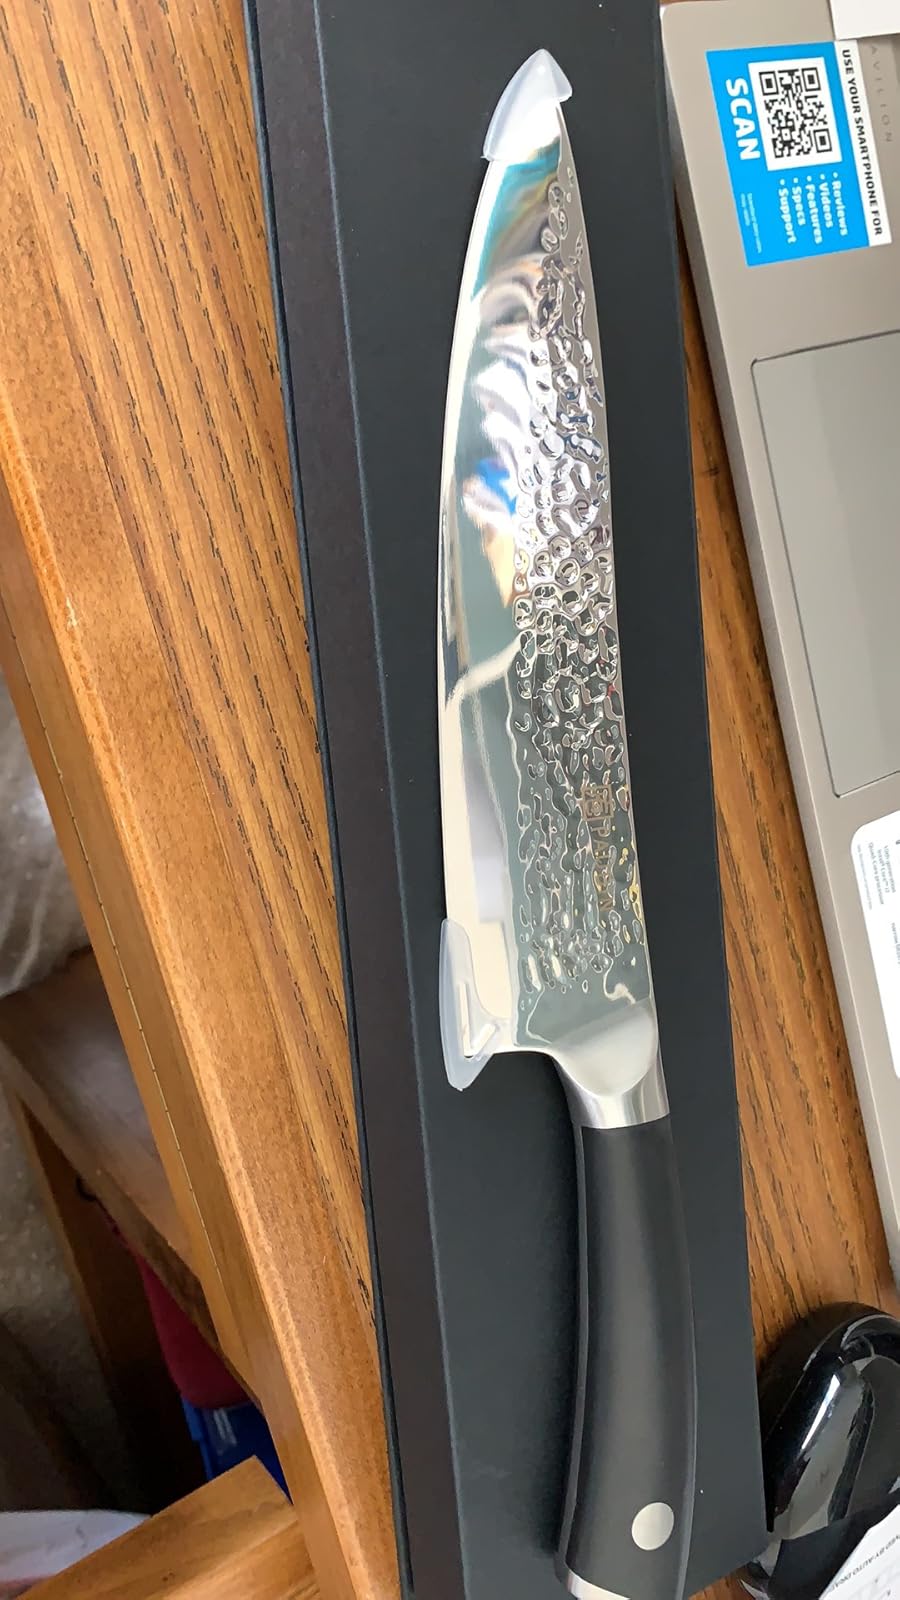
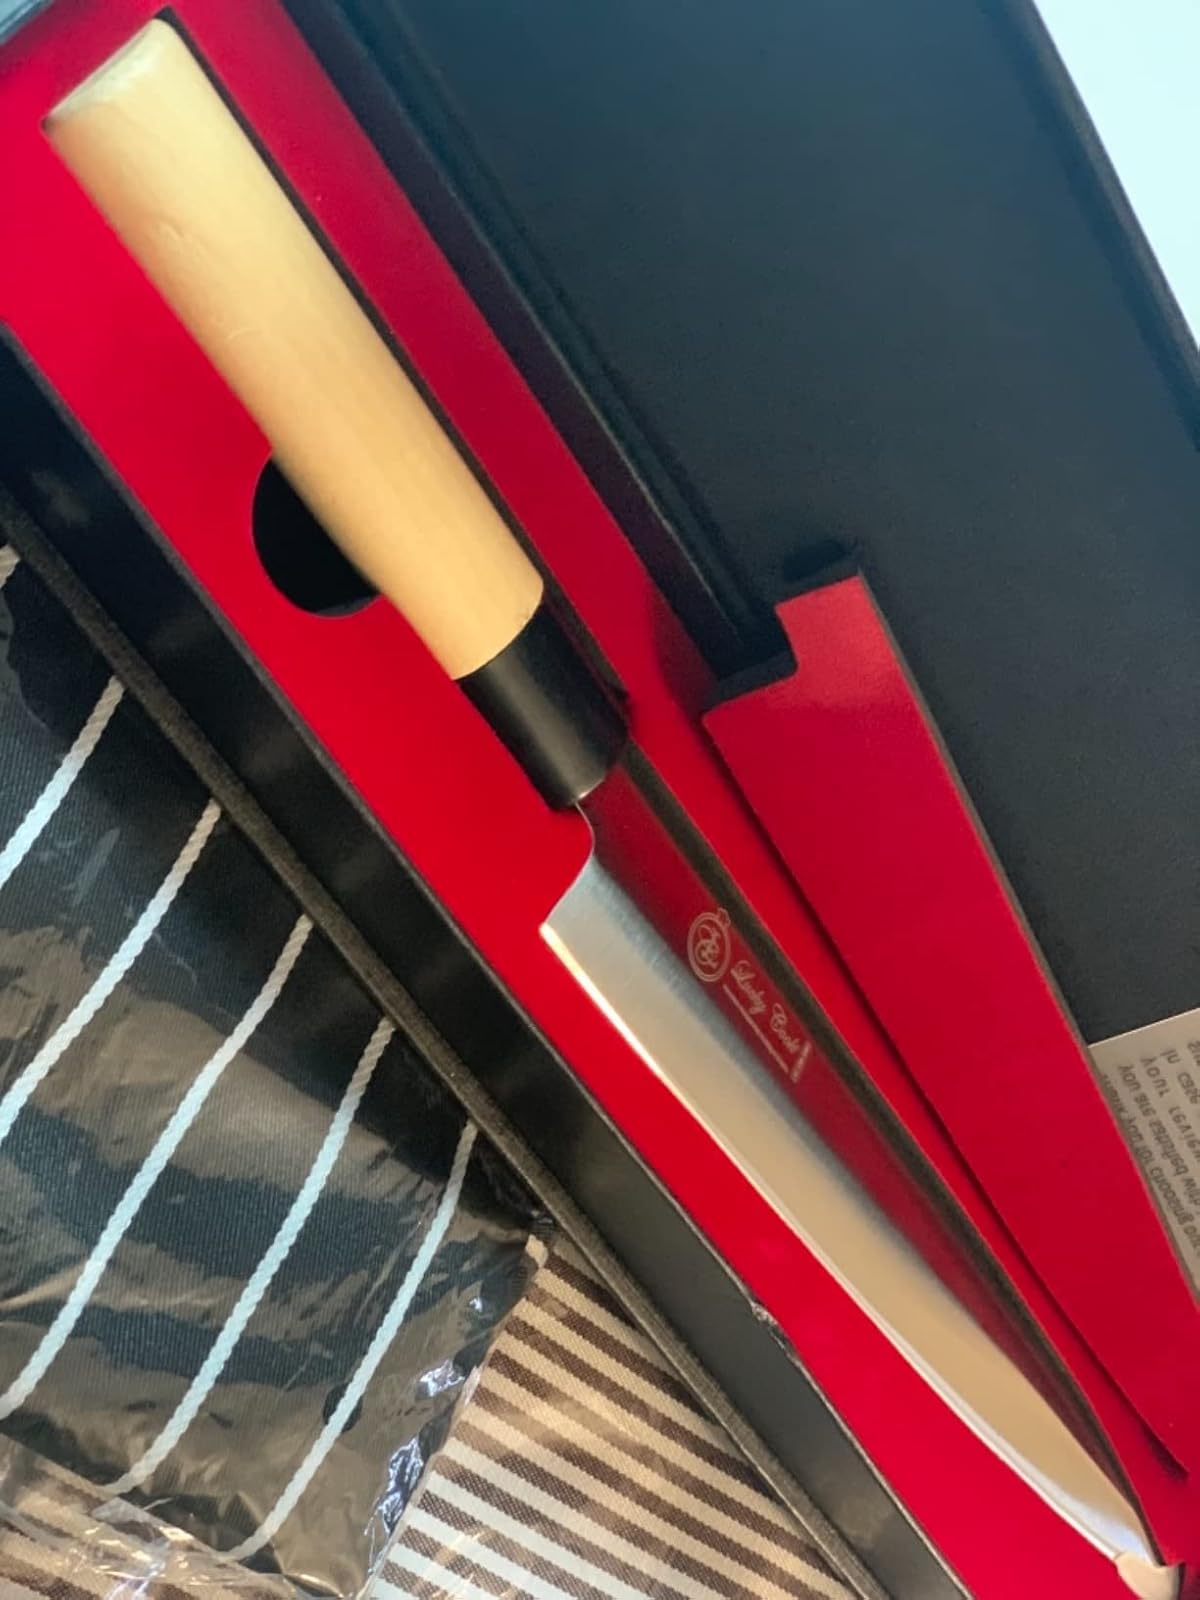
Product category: items_knife
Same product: no